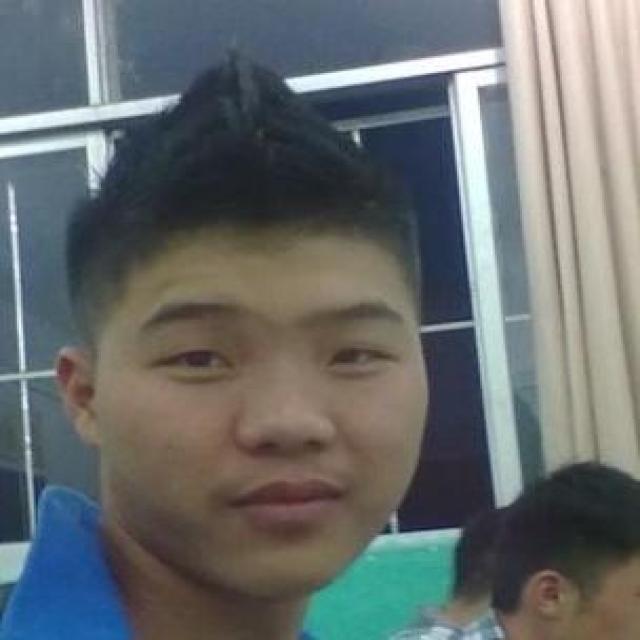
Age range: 21-44